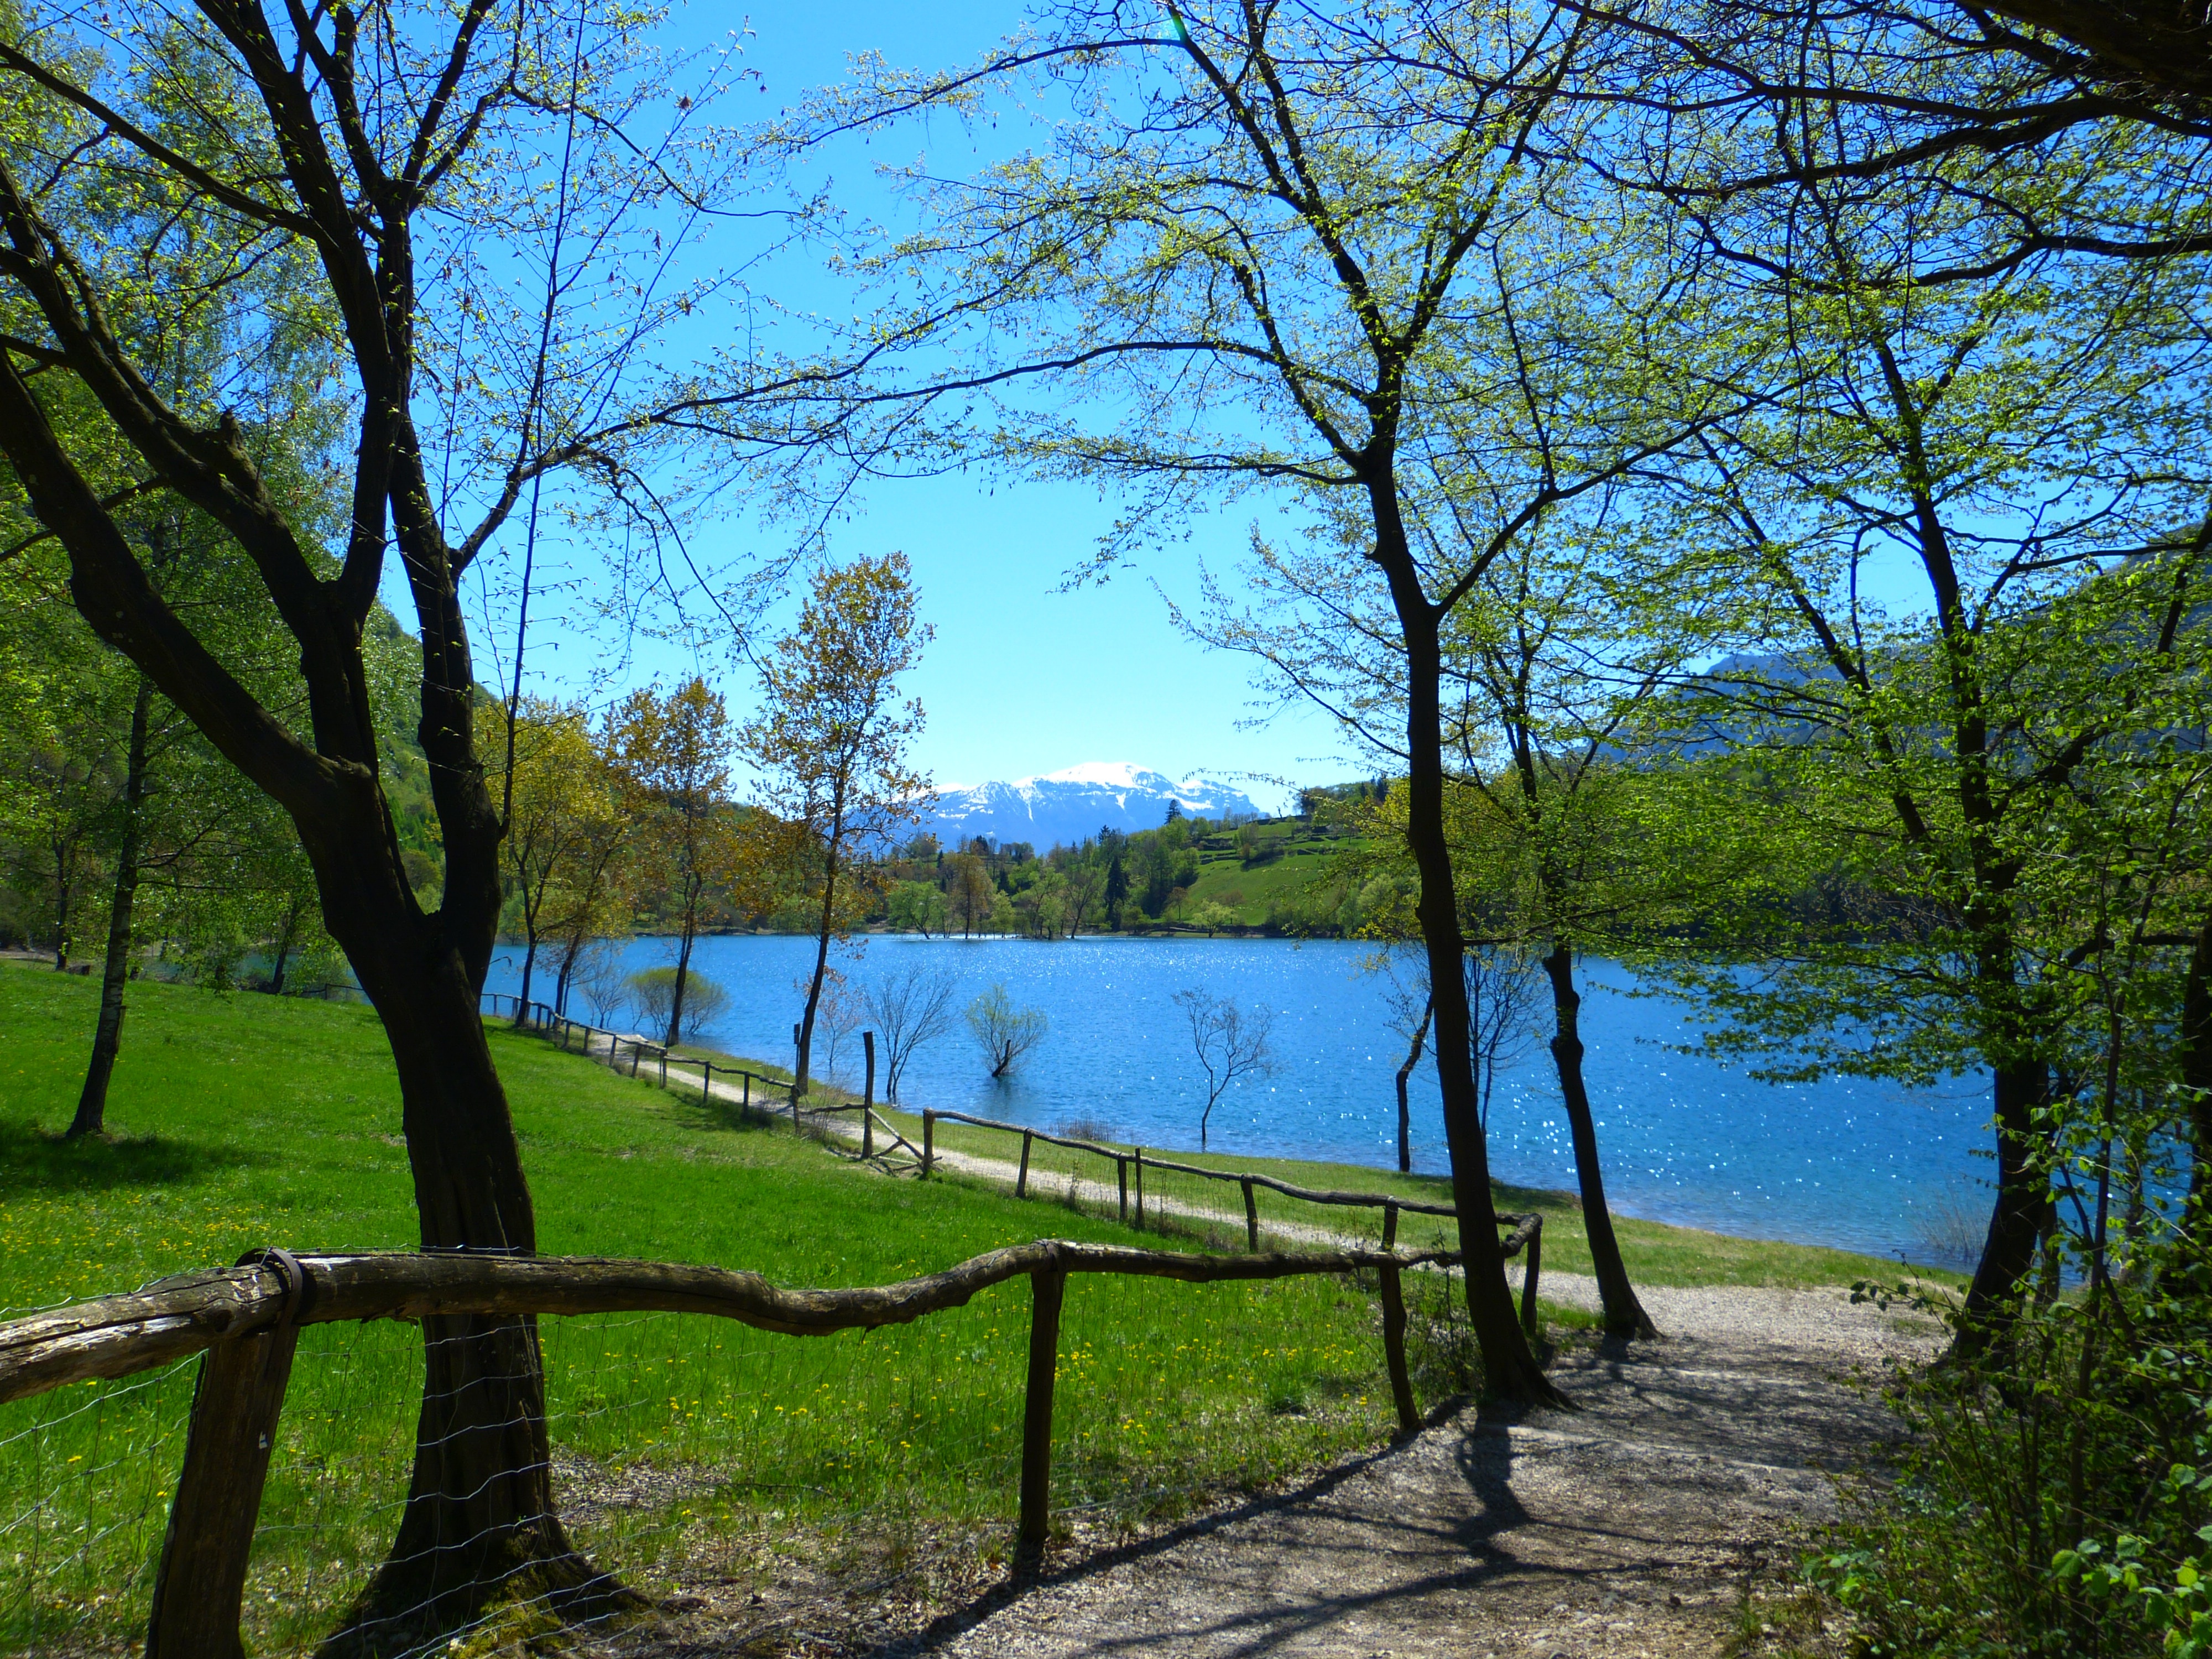
landscape, tree, water, nature, trail, lake, river, park, italy, leisure, body of water, trees, sunny, mountains, promenade, woodland, habitat, away, tenno lake, lago di tenno, woody plant